Lindsey Vonn

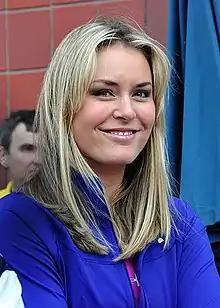
Vonn at the 2010 Arthur Ashe Kids Day in Queens, New York, August 2010

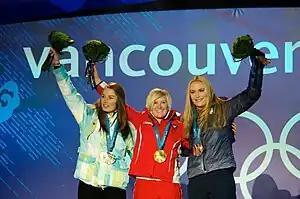
From left to right: Tina Maze of Slovenia (silver), Andrea Fischbacher of Austria (gold), and Vonn of the U.S. (bronze) with the medals they earned in the super-G

At the 2010 Winter Olympics in Vancouver, Vonn planned to compete in all five women's alpine events. On February 10, she revealed she had severely bruised her shin in training the previous week. Vonn said the pain from her injury was "excruciating" and she would have a difficult time competing at the Winter Olympics. Due to unseasonably warm weather and resultant poor snow conditions, many of the Alpine skiing events were moved back, giving Vonn additional time to heal. On February 17, in her first event, Vonn won the gold medal in the downhill at Whistler Blackcomb, beating longtime U.S. rival Julia Mancuso by 0.56 seconds and becoming the first American woman to win Olympic gold in downhill.